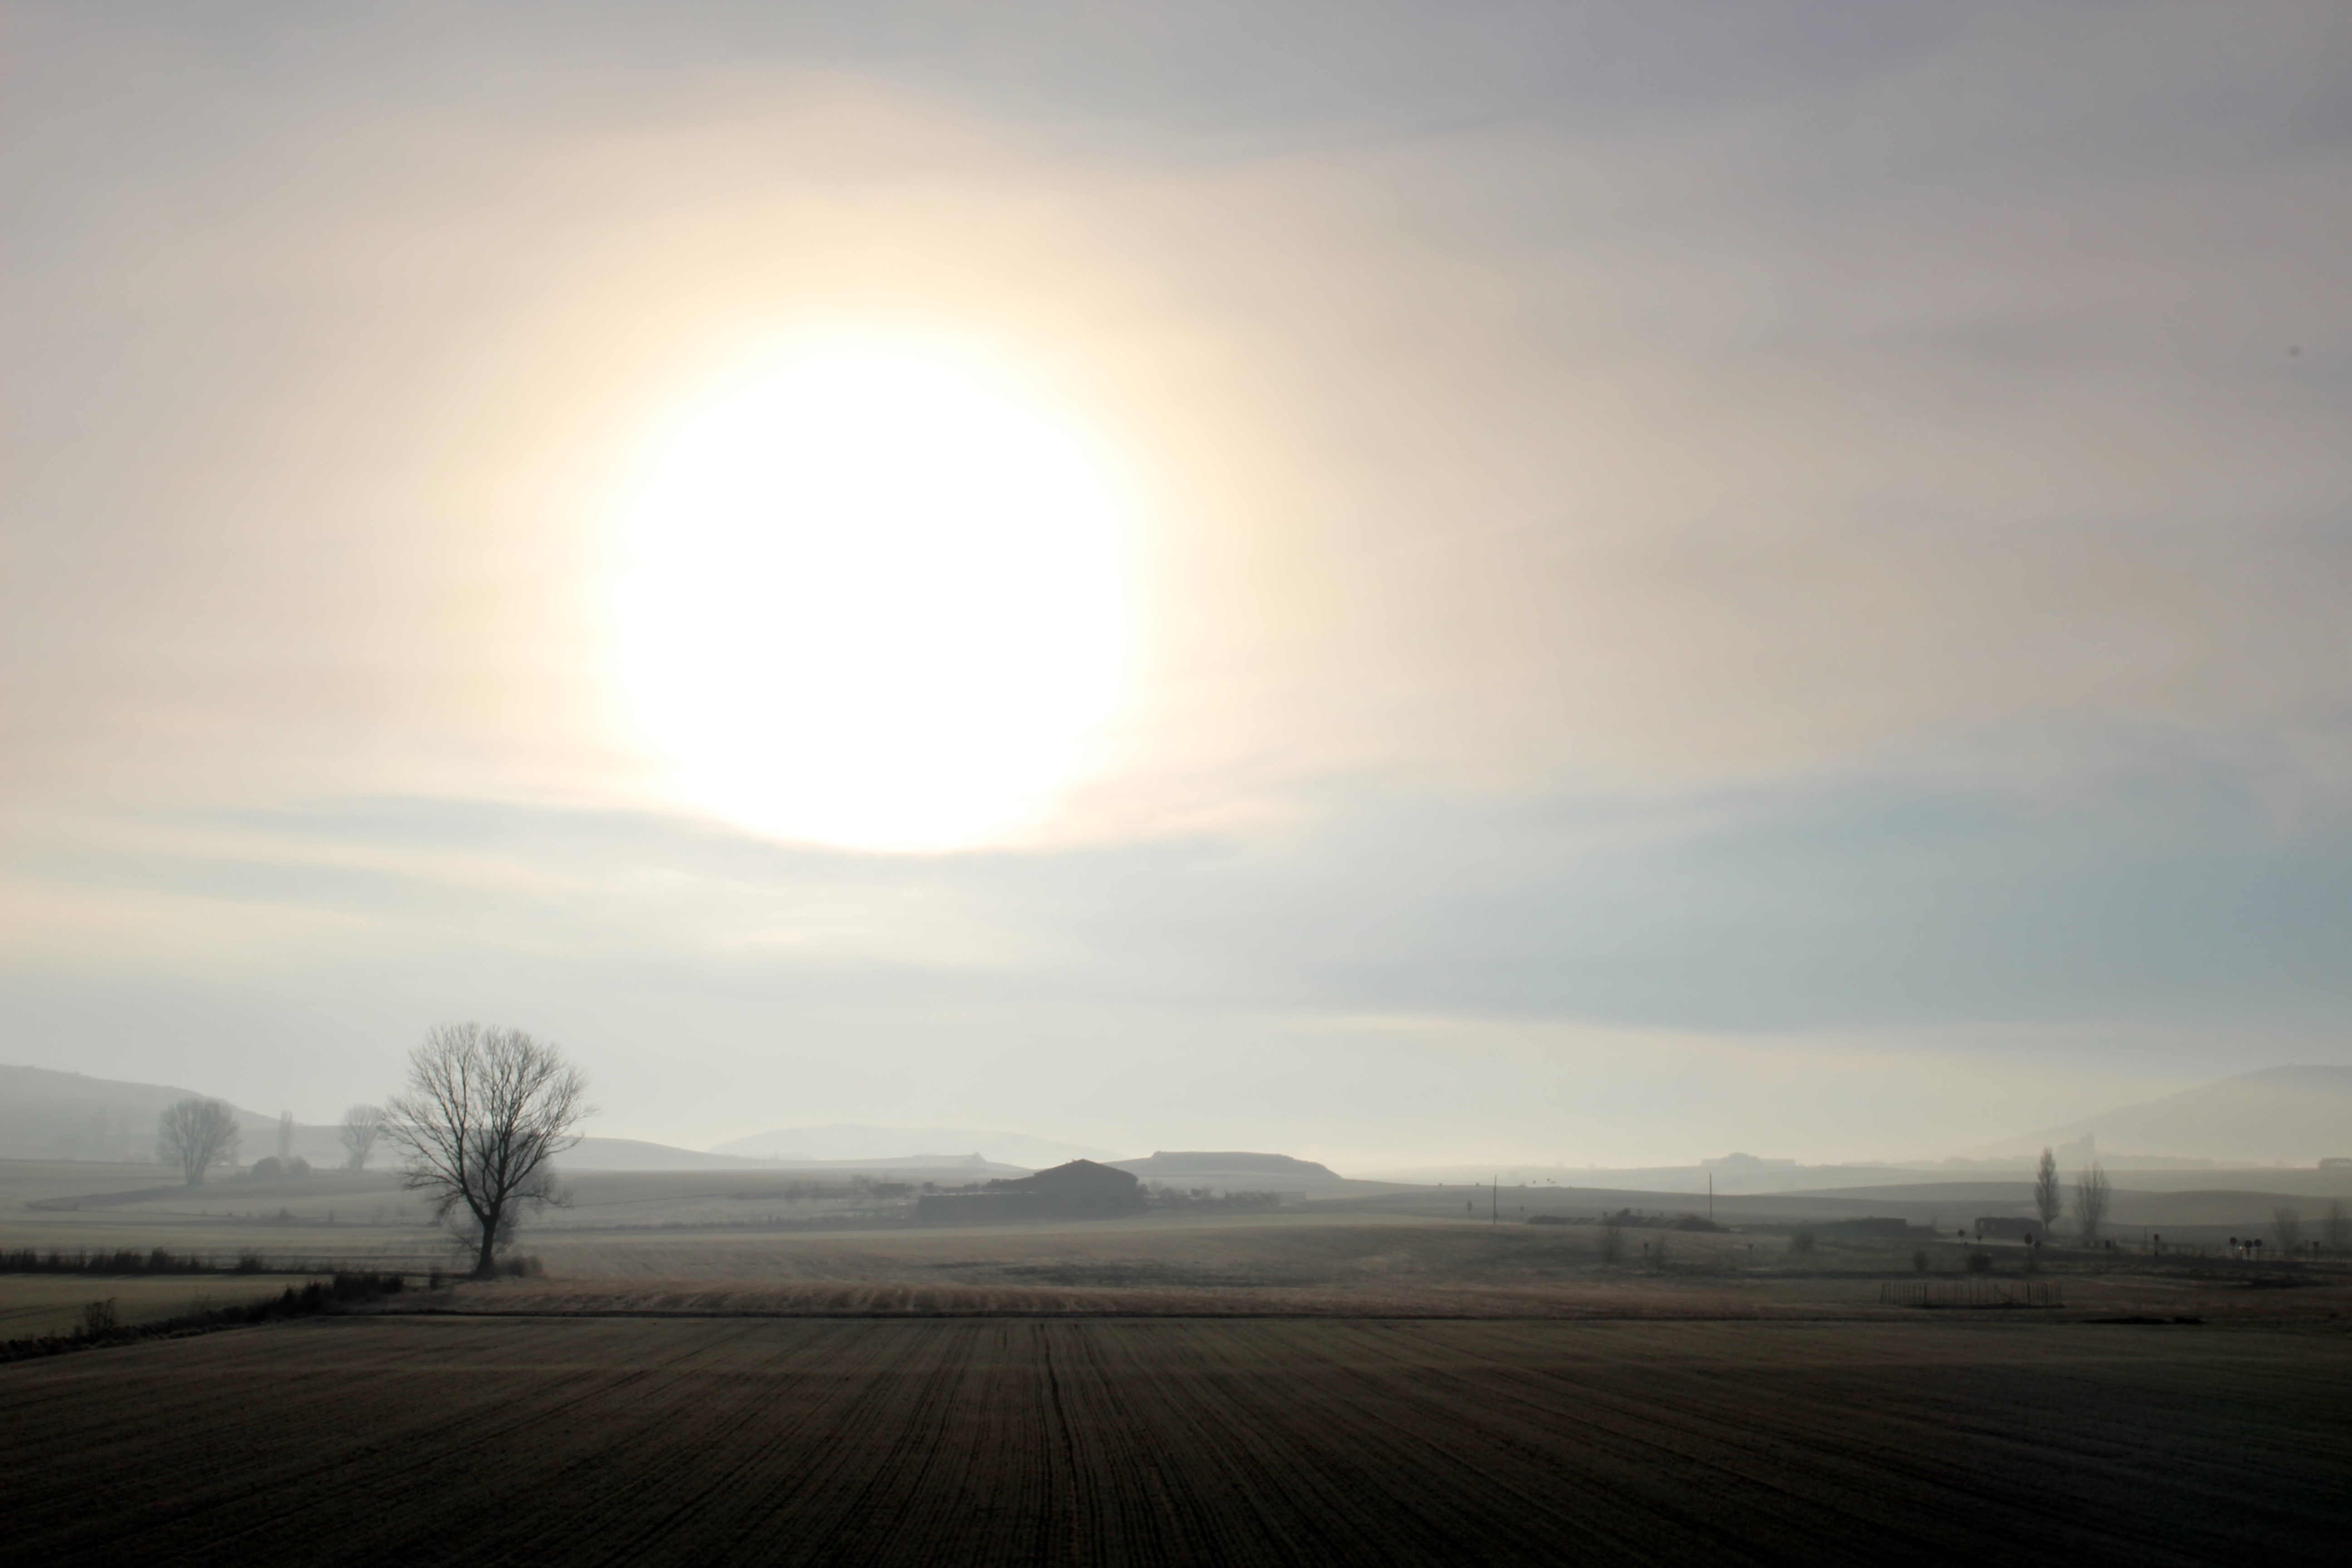
landscape, horizon, light, cloud, sky, sun, fog, sunrise, sunset, mist, field, prairie, sunlight, morning, hill, dawn, atmosphere, dusk, evening, autumn, haze, plain, backlight, the light of the sun, rural area, astronomical object, atmospheric phenomenon, atmosphere of earth